89th Light Anti-Aircraft Regiment, Royal Artillery

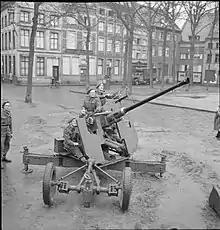
Bofors gun deployed in North West Europe, 1944.

On 25 July the division transferred back to I Corps, now under First Canadian Army. When the breakout from the Normandy beachhead finally began, the division fought its way down towards Falaise, and then swung east as First Canadian Army advanced along the coast to clear the Channel ports. 49th (WR) Division carried out a set-piece assault on heavily defended Le Havre on 10–12 September (Operation Astonia), The division was then moved quickly to the east of Antwerp to help open up that vital port (the Battle of the Scheldt). By early October it was fighting its way towards Tilburg.